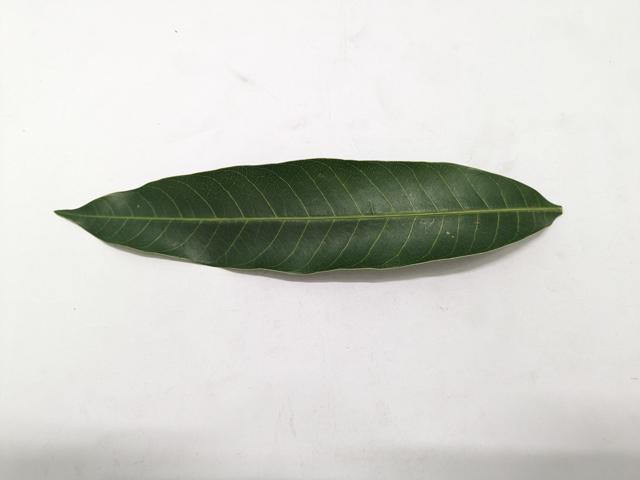
Mango leaf variety: Chaunsa